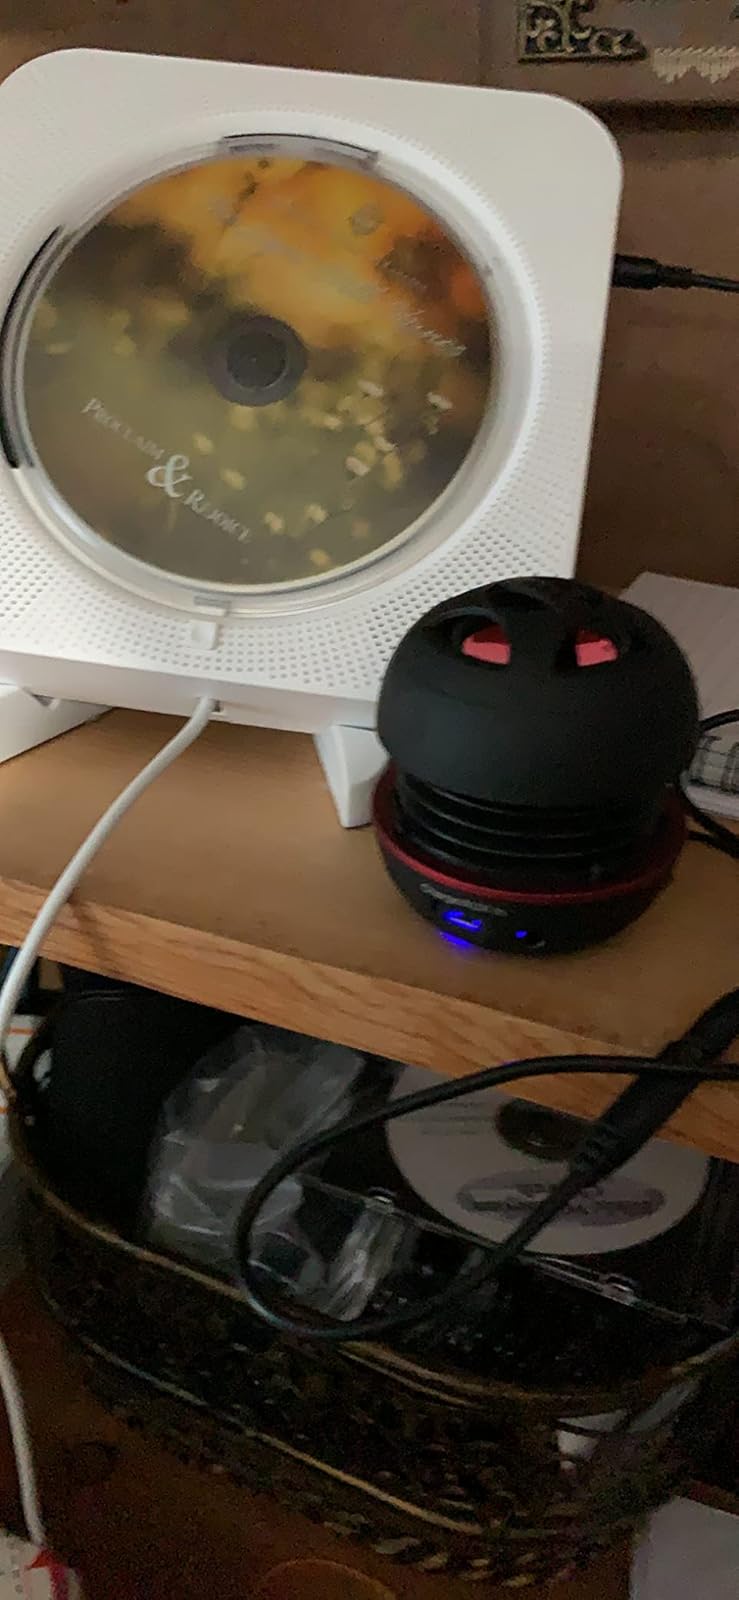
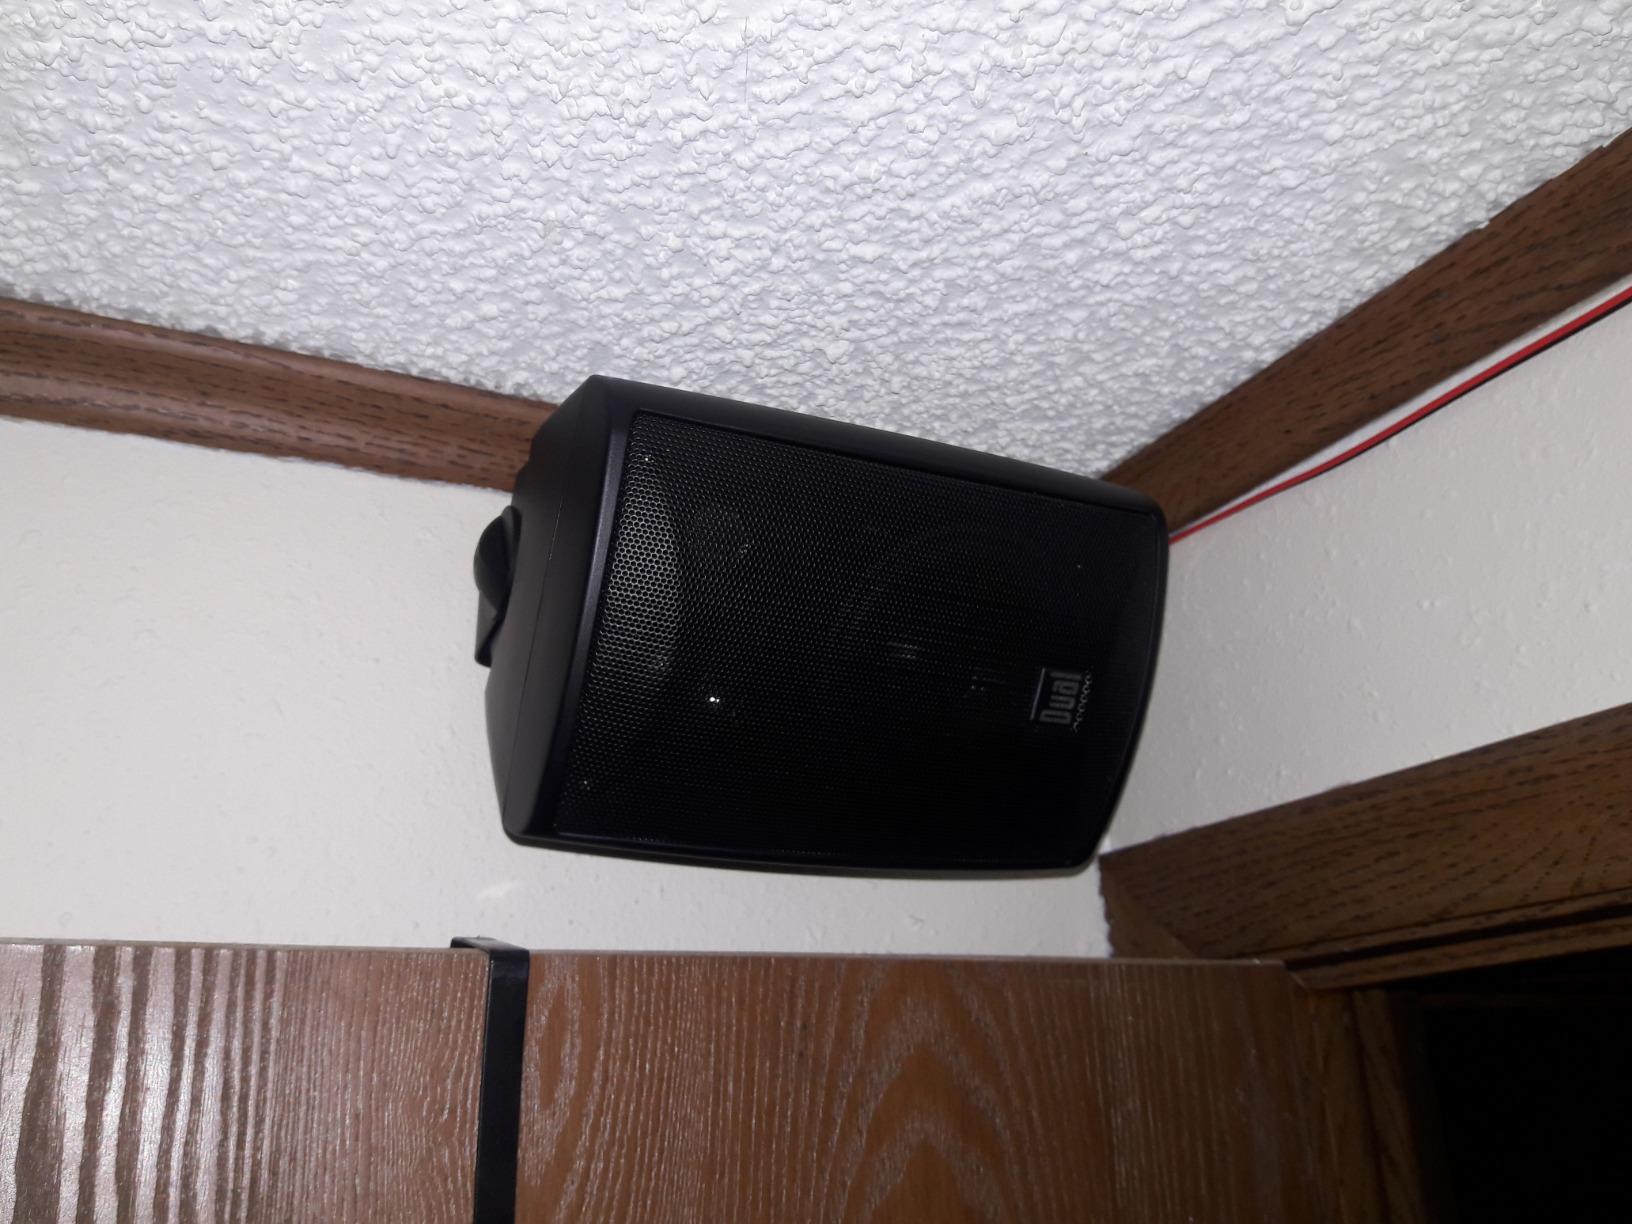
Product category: speaker
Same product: no